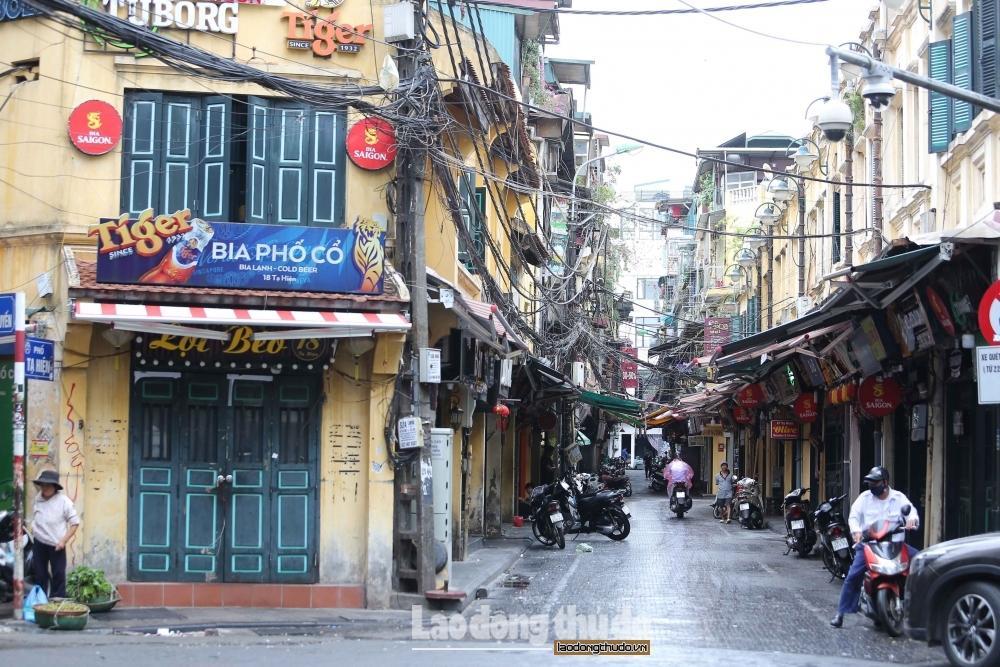
đây là bức ảnh chụp bên ngoài của một con hẻm